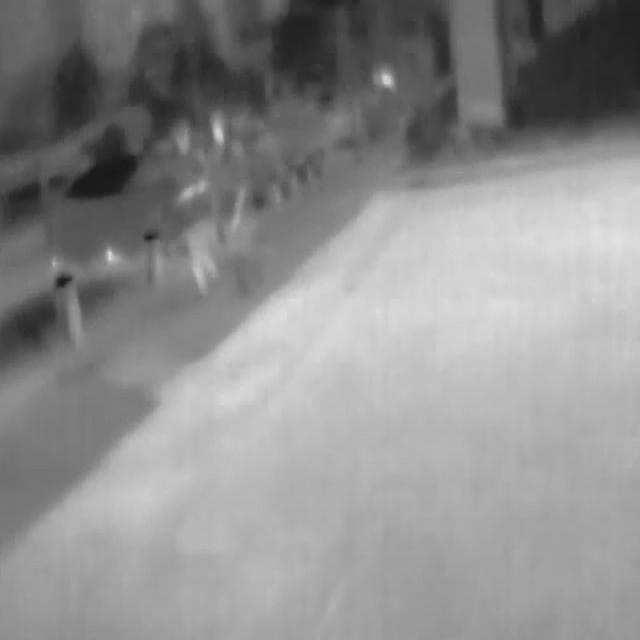
Detected objects:
label: person
label: person